A-League Men

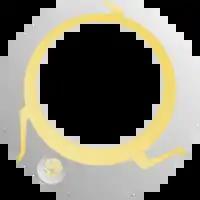
The A-League Trophy was designed to resemble a laurel wreath. (Image features A-League logo from 2004 to 2017)

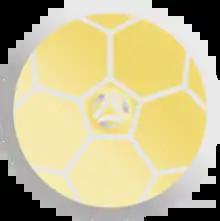
The Premier's Plate is awarded to the highest finishing team in the regular season. (Image features A-League logo from 2017 to 2021)

The current A-League logo was unveiled in September 2021, as part of a re-branding of both the A-League and W-League, bringing them under the same umbrella of "A-Leagues" by the Australian Professional Leagues. The logo was designed by R/GA, a creative agency in Sydney, and led to a major controversy but narrowly avoided legal trouble with building company in Adelaide over design similarities. Isuzu UTE became the naming rights sponsor of the A-League Men in October 2021, and therefore features on all branding. This partnership was extended a further two years in December 2023.